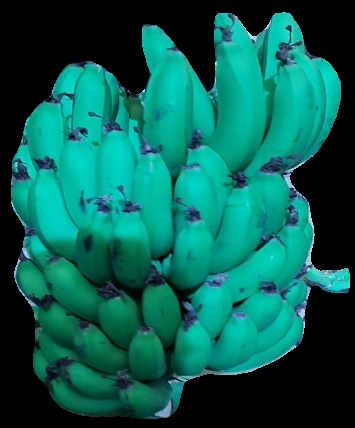
Variety: pachbale
Grade: grade2